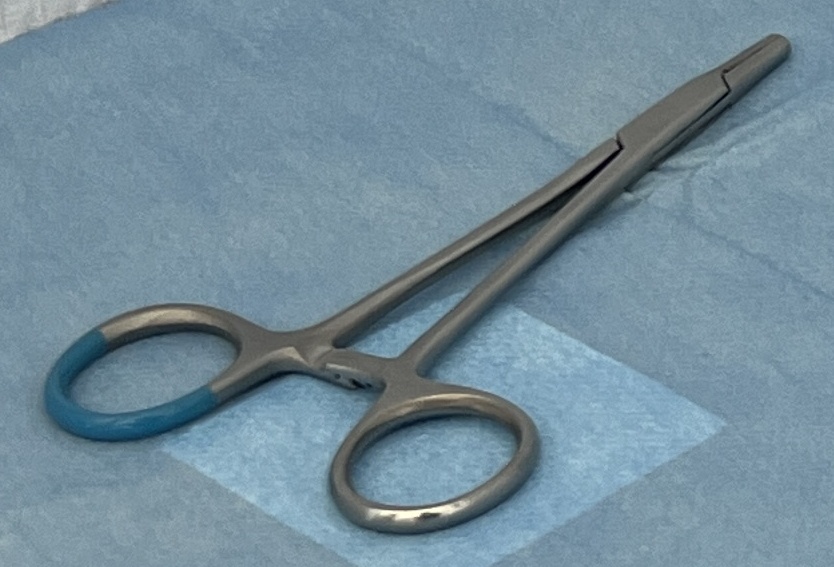
Hinged instrument state: closed